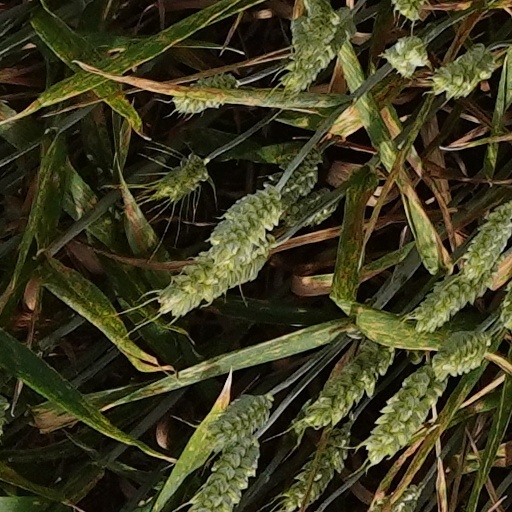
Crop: wheat